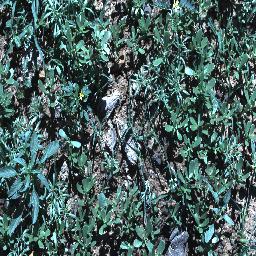
Label: negative